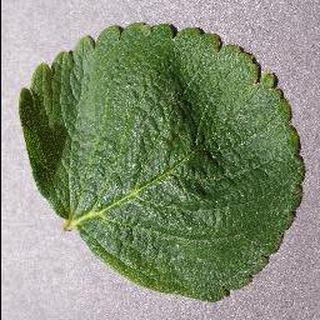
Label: healthy_strawberry